Marsland, Nebraska

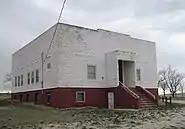
Marsland School, April 2012

The first school in Marsland was built in 1890. A new two-story school with a basement was built in 1915 of brick fabricated by a local Mr. Bell. Both floors had two large rooms separated by a hallway. The school served children in both primary and secondary grades from Marsland and the surrounding rural area. In 1947 the school was condemned, as the building shook whenever the wind blew. Thus, the second story was removed and the remaining structure renovated. The institution stopped offering high school classes in 1951, and the elementary school was closed in 1992, when Marsland's student body was consolidated into the Hemingford school district. The building still stands and is under private ownership.